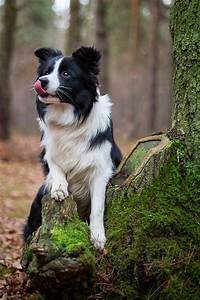
Label: cane